Liviu Tipurita

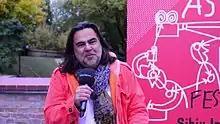
Tipurita in 2016

Liviu Tipuriţă is a Transylvanian-born British film director and producer. He has been nominated for an award by BAFTA.